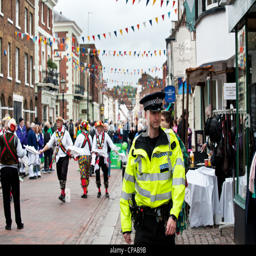
a policeman on duty during festival